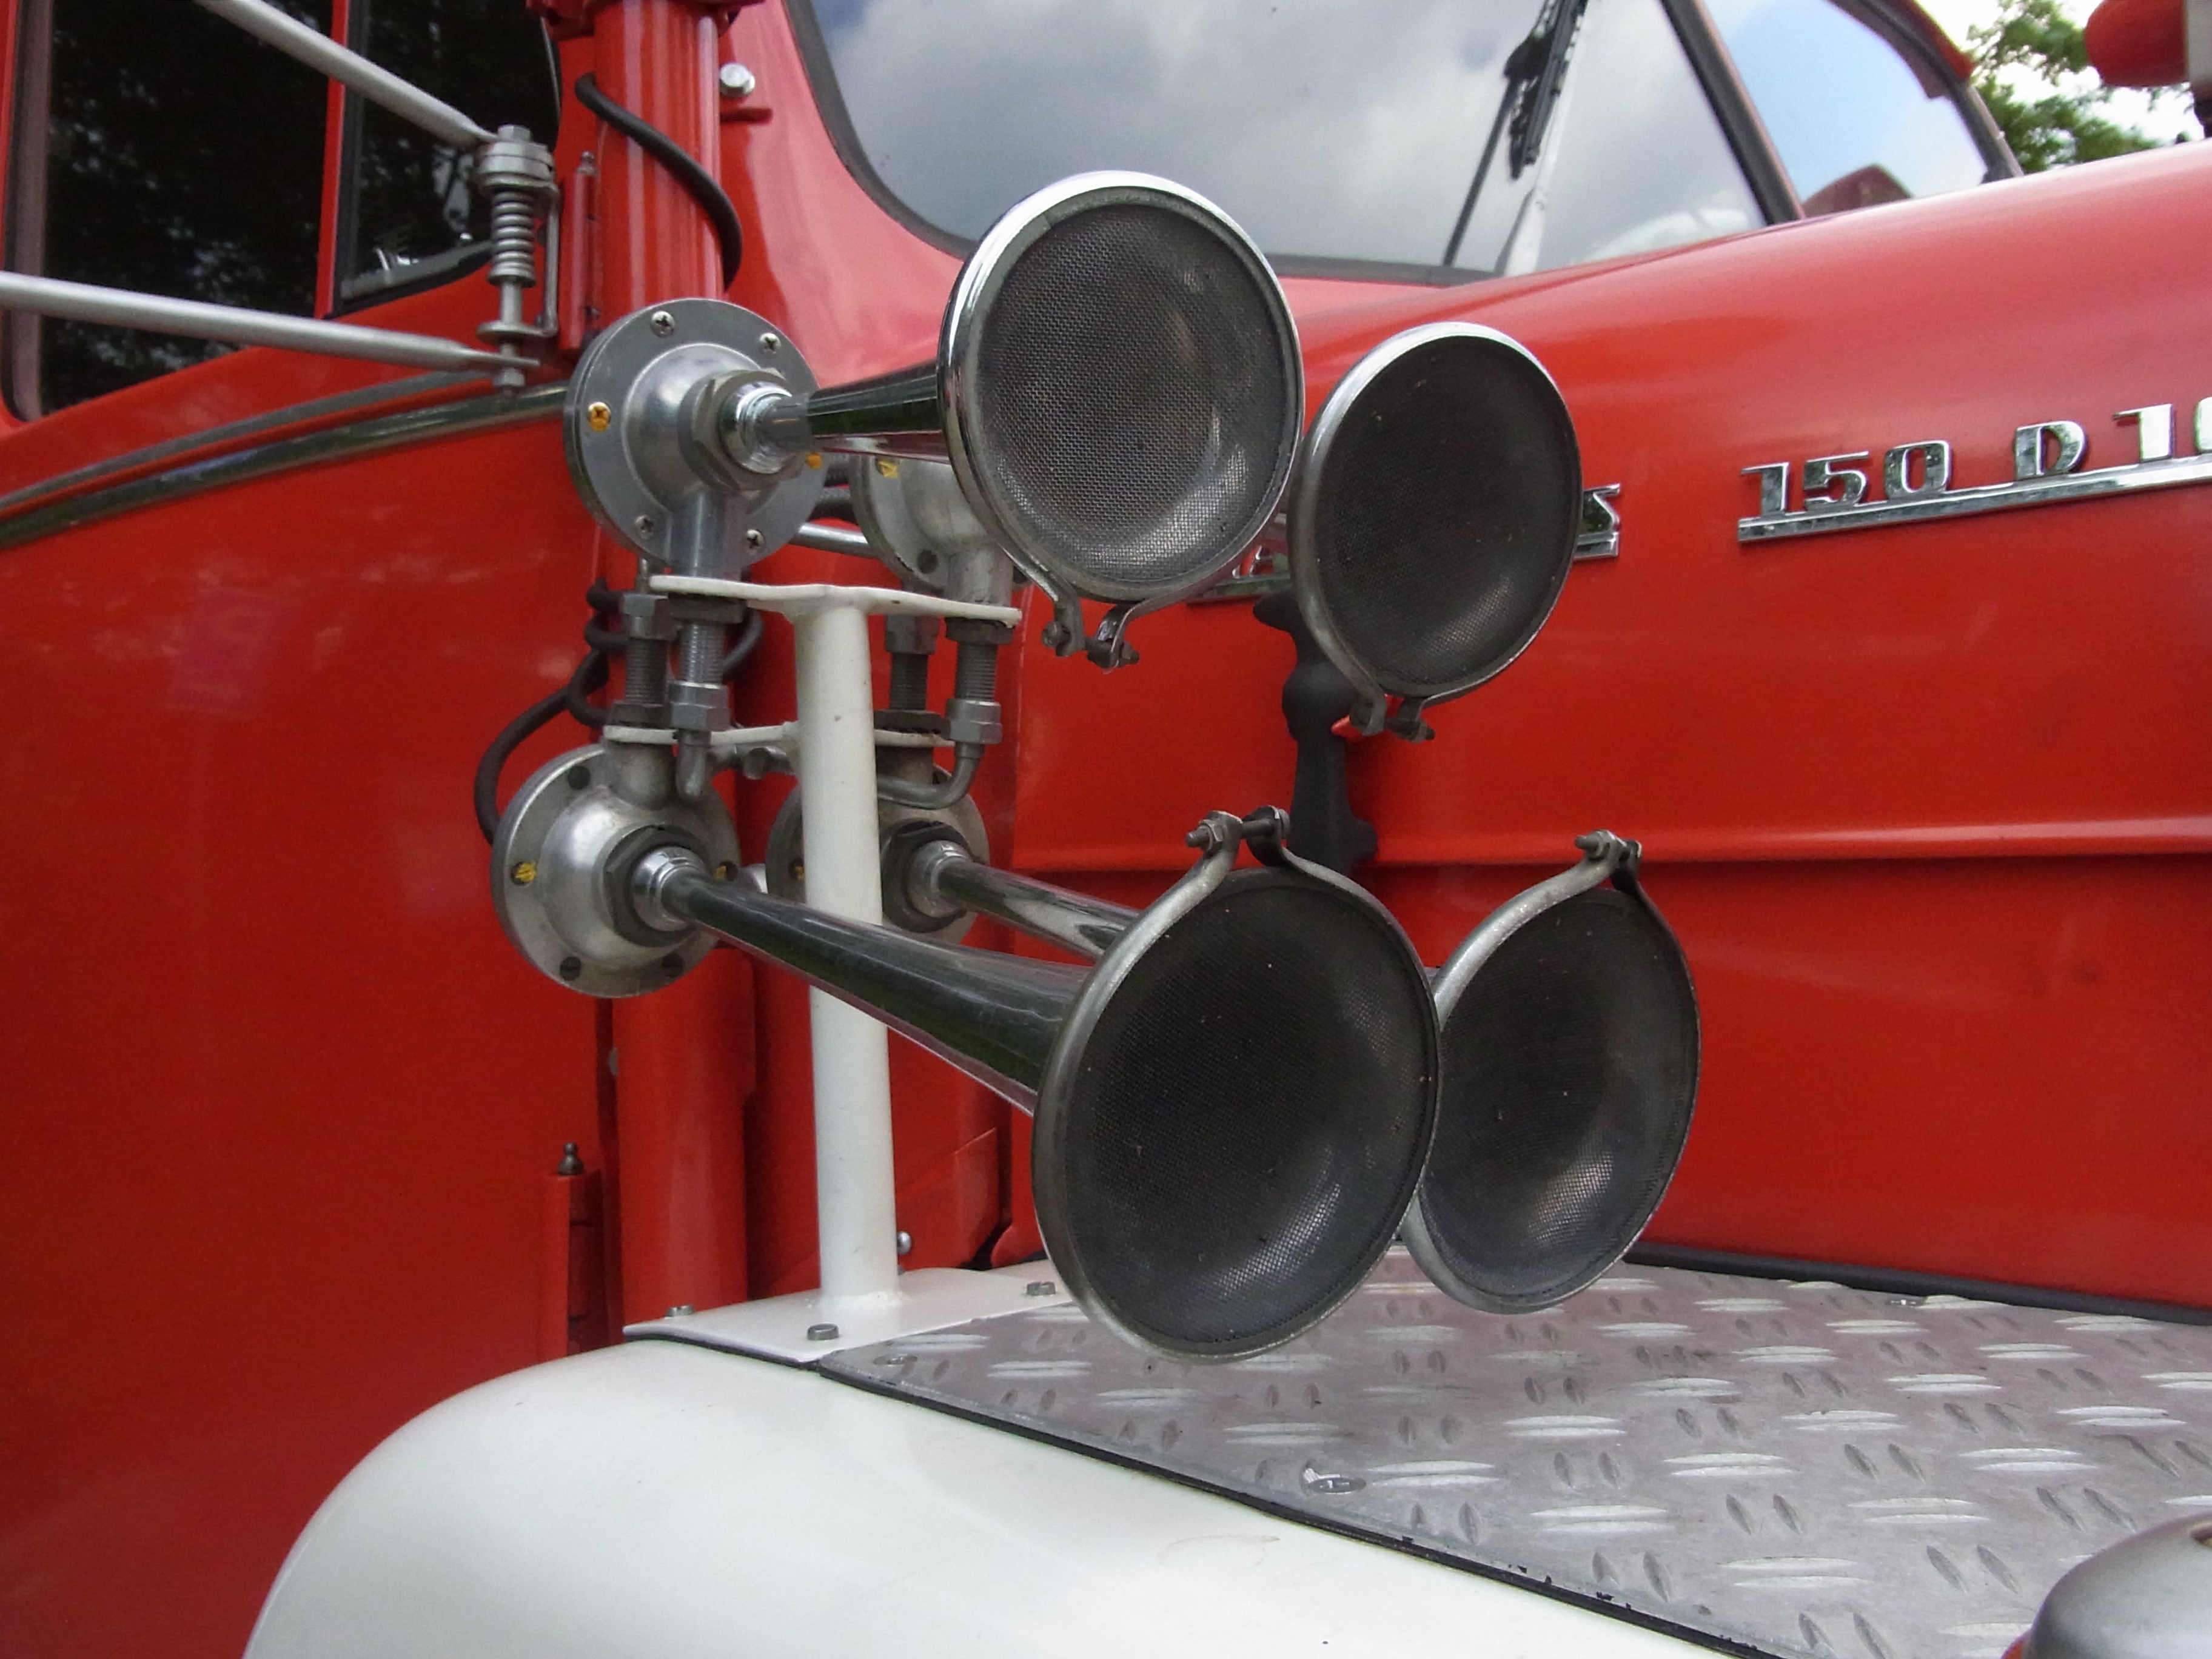
car, wheel, horn, red, vehicle, aviation, fire, auto, signal, sports car, fire truck, vintage car, supercar, engine, oldtimer, automobile make, automotive exterior, aircraft engine